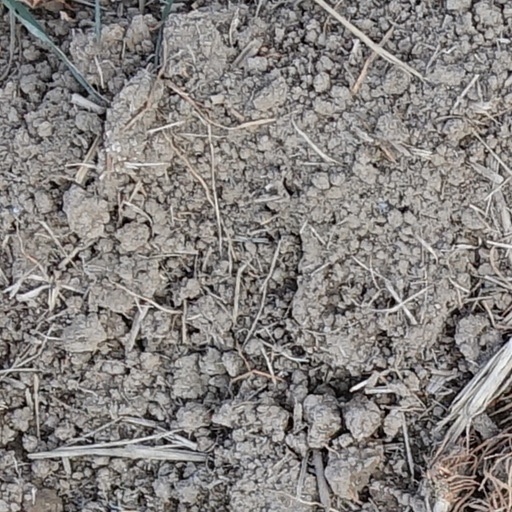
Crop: wheat